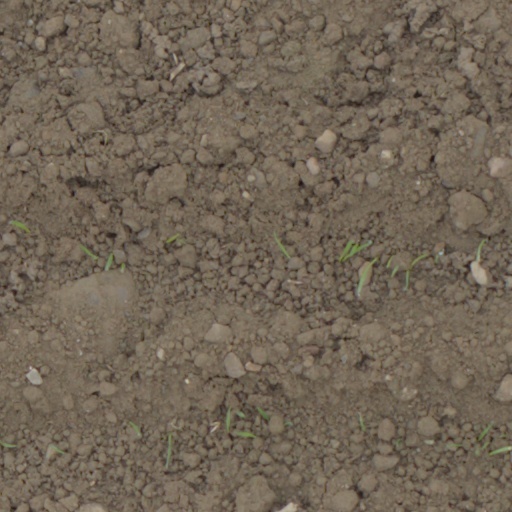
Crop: wheat